Tithorea tarricina

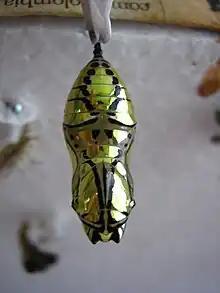
The golden chrysalis of "Tithorea tarricina"

"Tithorea tarricina" has a wingspan reaching about , with a forewing of about . The pattern of the wings is quite variable. Usually the dorsal sides of the forewings are black with white spots, while the hindwings are orange with black margins. The underside are similar, with many small white spots along the black margins. The antennae are black. The chrysalides are completely golden.